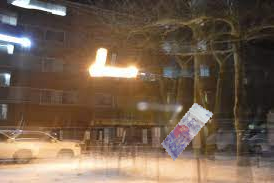
Denominación: 100